2008 Kansas City Royals season

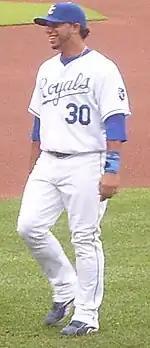
After only 19 games, Mike Avilés was hitting .352 with 3 home runs, a triple, 9 doubles, 16 runs scored, and 14 runs batted in.

At the Royals' May 9 game against the Baltimore Orioles, Kansas City-native David Cook threw out the ceremonial first pitch and sang "Take Me Out to the Ballgame" in the seventh inning stretch. At the time, Cook was a finalist on "American Idol", and he eventually won the competition.